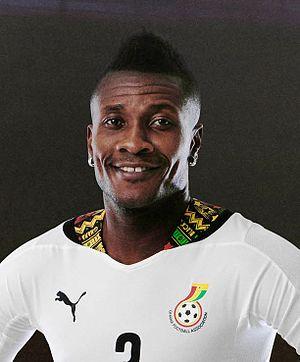
Asamoah Gyan, né le 22 novembre 1985 à Accra, est un footballeur international ghanéen qui évolue au poste d'attaquant.
Cette liste de personnalités ghanéennes notables comprend des personnes nées au Ghana et des personnes d'ascendance ghanéenne, qui se distinguent par leur vie ou leur travail.